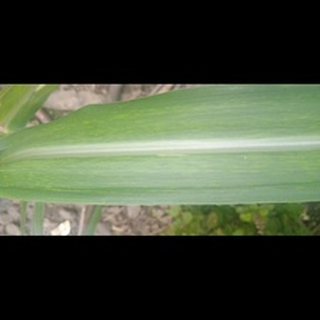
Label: sugarcane_mosaic